University of Exeter Business School

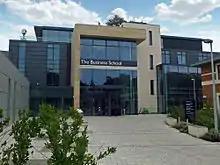
The University of Exeter Business School's Building:One located on Streatham Campus, Exeter

The University of Exeter Business School is a business school founded by the University of Exeter in 2008, it is located on the university's Streatham Campus within the city of Exeter. The School offers undergraduate BSc and postgraduate degrees in business, economics, marketing, finance, accounting and management programmes. The school offers the Exeter MBA which focuses on sustainability, a dedicated Master in Management programme and specialised MSc degrees, as well as MRes and PhD research programmes. The school possess the Triple Crown Accreditation from AACSB, AMBA and EQUIS.